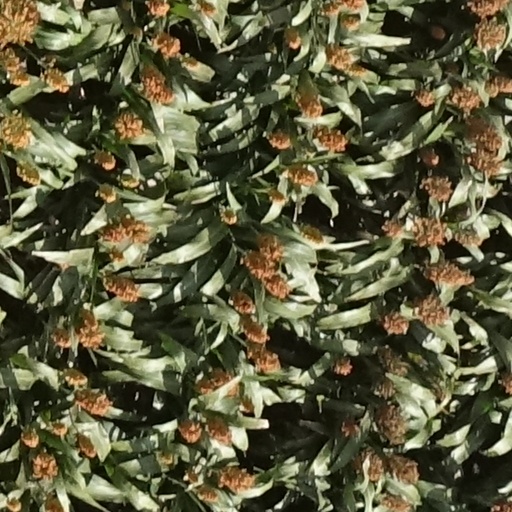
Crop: sorghum